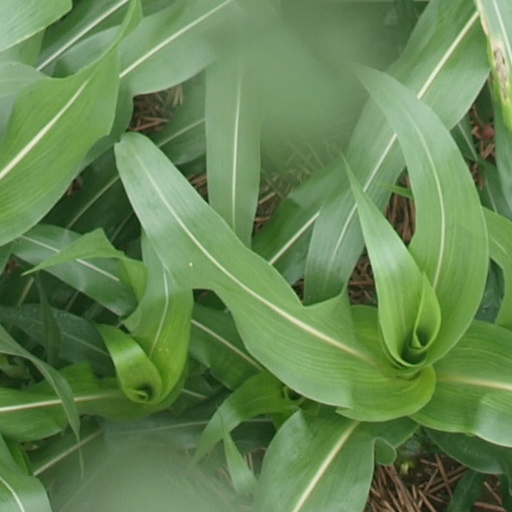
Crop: maize; corn